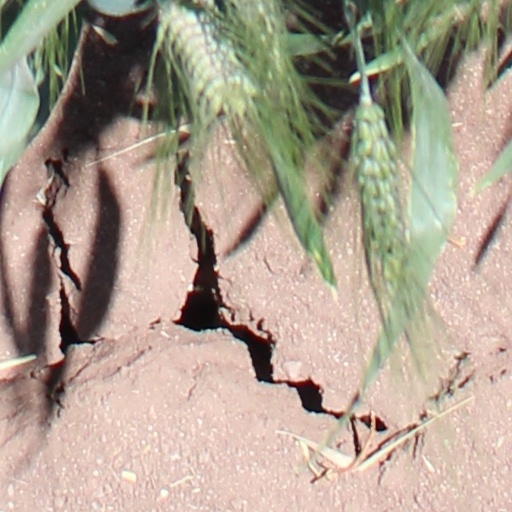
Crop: wheat